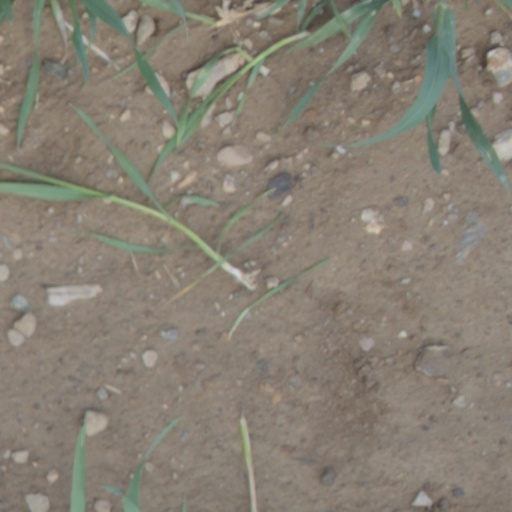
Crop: wheat